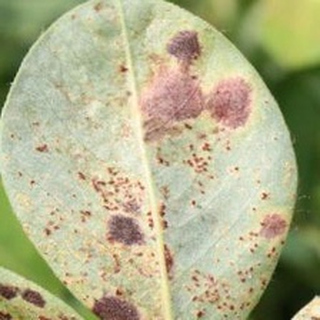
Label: groundnut_rust